Paul Shalala

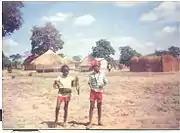
Paul Monde Shalala as a child in the village in 1994.

He spent most of his childhood in Nangoma area of Mumbwa District in Central Zambia. He attended Kasalu Basic School for his primary school and junior secondary school education from 1990 to 1999. He then proceeded to Mumbwa High School where he studied for his Senior Secondary School from 2000 to 2002.